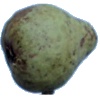
Label: pear_stone